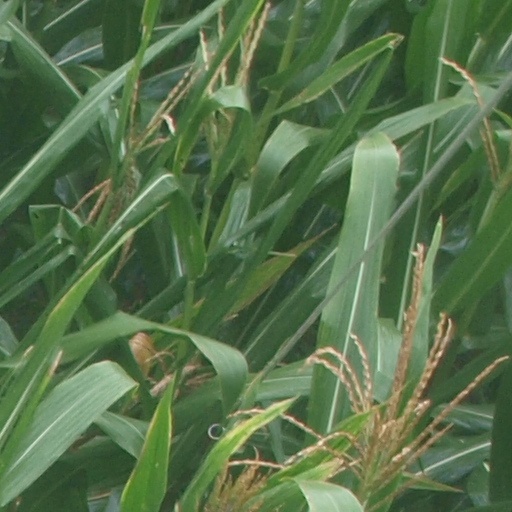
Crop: maize; corn